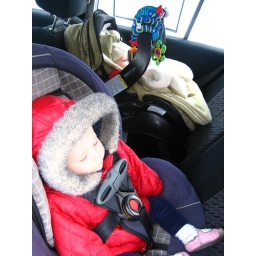
girls in the car